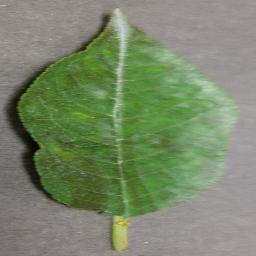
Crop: cherry
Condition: (including_sour)_powdery_mildew